MacRobertson Air Race

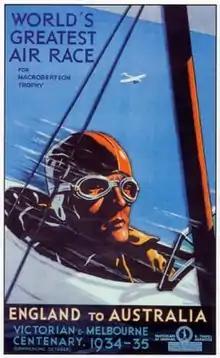
MacRobertson Air Race poster, 1934

The basic rules were: no limit to the size of aircraft or power, no limit to crew size, and no pilot to join the aircraft after it had left England. Aircraft had to carry three days' rations per crew member, floats (e.g. buoyancy aids or personal flotation devices), smoke signals, and efficient instruments. There were prizes for the outright fastest aircraft (£10,000 and a trophy, £1,500 and £500) and for the best performance on a handicap formula (£2000 and £1000) by any aircraft finishing within 16 days.